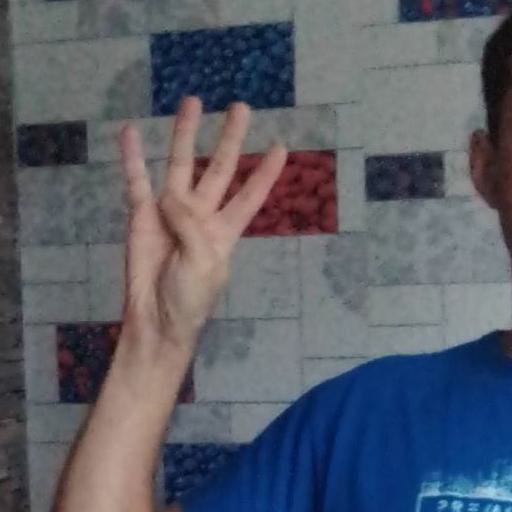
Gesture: four